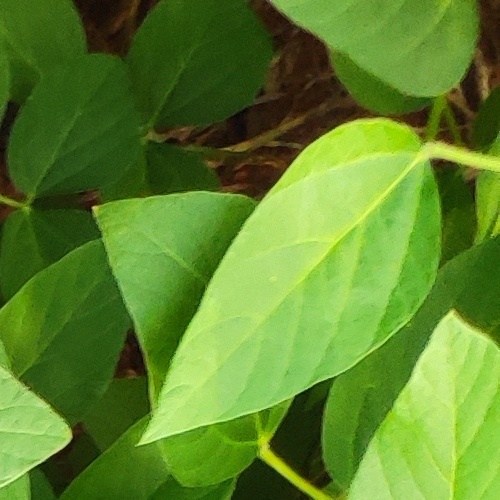
Label: Healthy